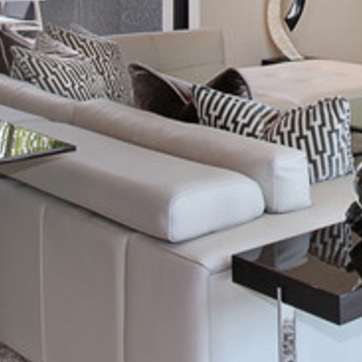
Material: leather